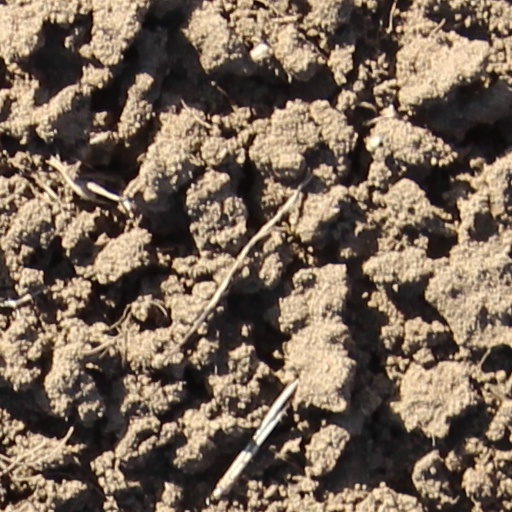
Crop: wheat